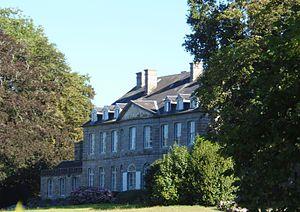
Vergoncey (Normandie, France). Le château de Boucéel.
Le combat de Boucéel ou Boucé a lieu le 3 décembre 1795, pendant la Chouannerie.
Le château de Boucéel est un édifice situé à Saint-James, en France.
Vergoncey est une ancienne commune française, située dans le département de la Manche en région Normandie, peuplée de 190 habitants, devenue le 1ᵉʳ janvier 2017 une commune déléguée au sein de la commune nouvelle de Saint-James.